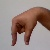
The image shows a hand gesture representing the letter 'Q' in Indian Sign Language.